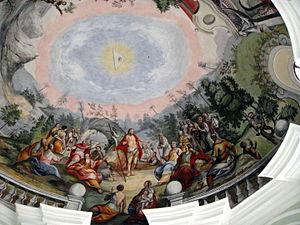
L'église Saint-Jean est une petite église rococo de culte catholique, située à Landsberg en Haute-Bavière. C'est un chef-d'œuvre de Dominikus Zimmermann. Elle est consacrée à saint Jean.